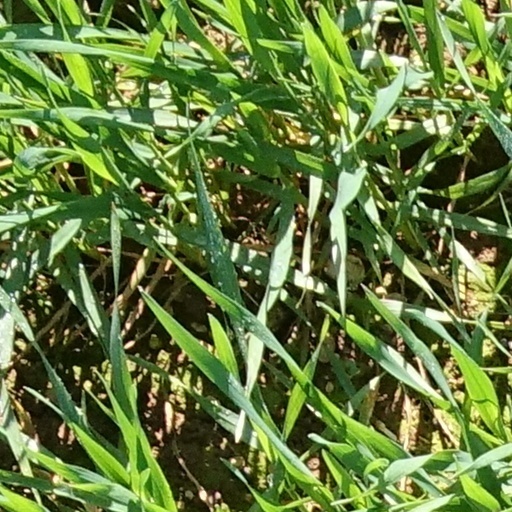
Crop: wheat